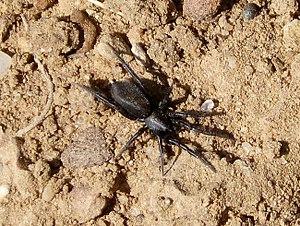
Les Gnaphosidae sont une famille d'araignées aranéomorphes.